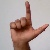
The image shows a hand gesture representing the letter 'L' in Indian Sign Language.